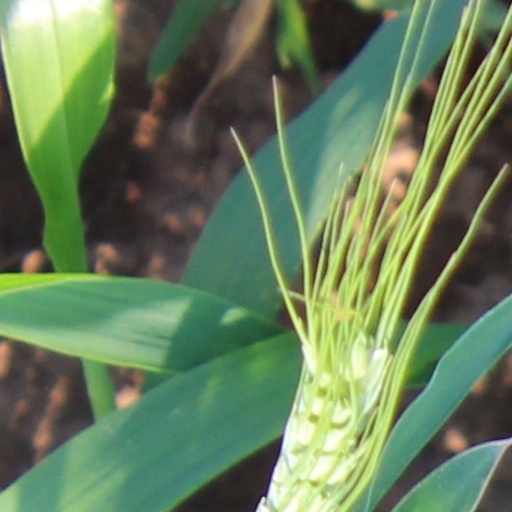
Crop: wheat